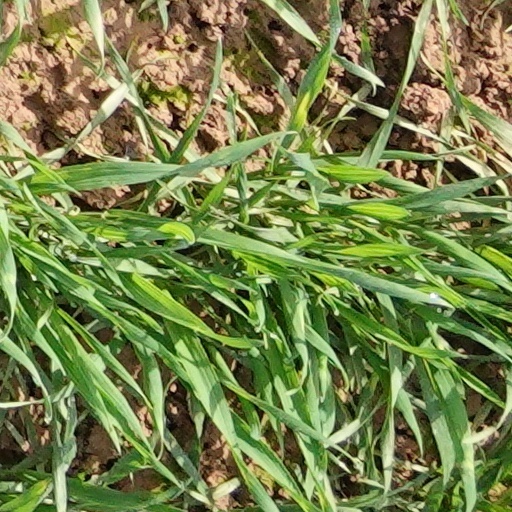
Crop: wheat